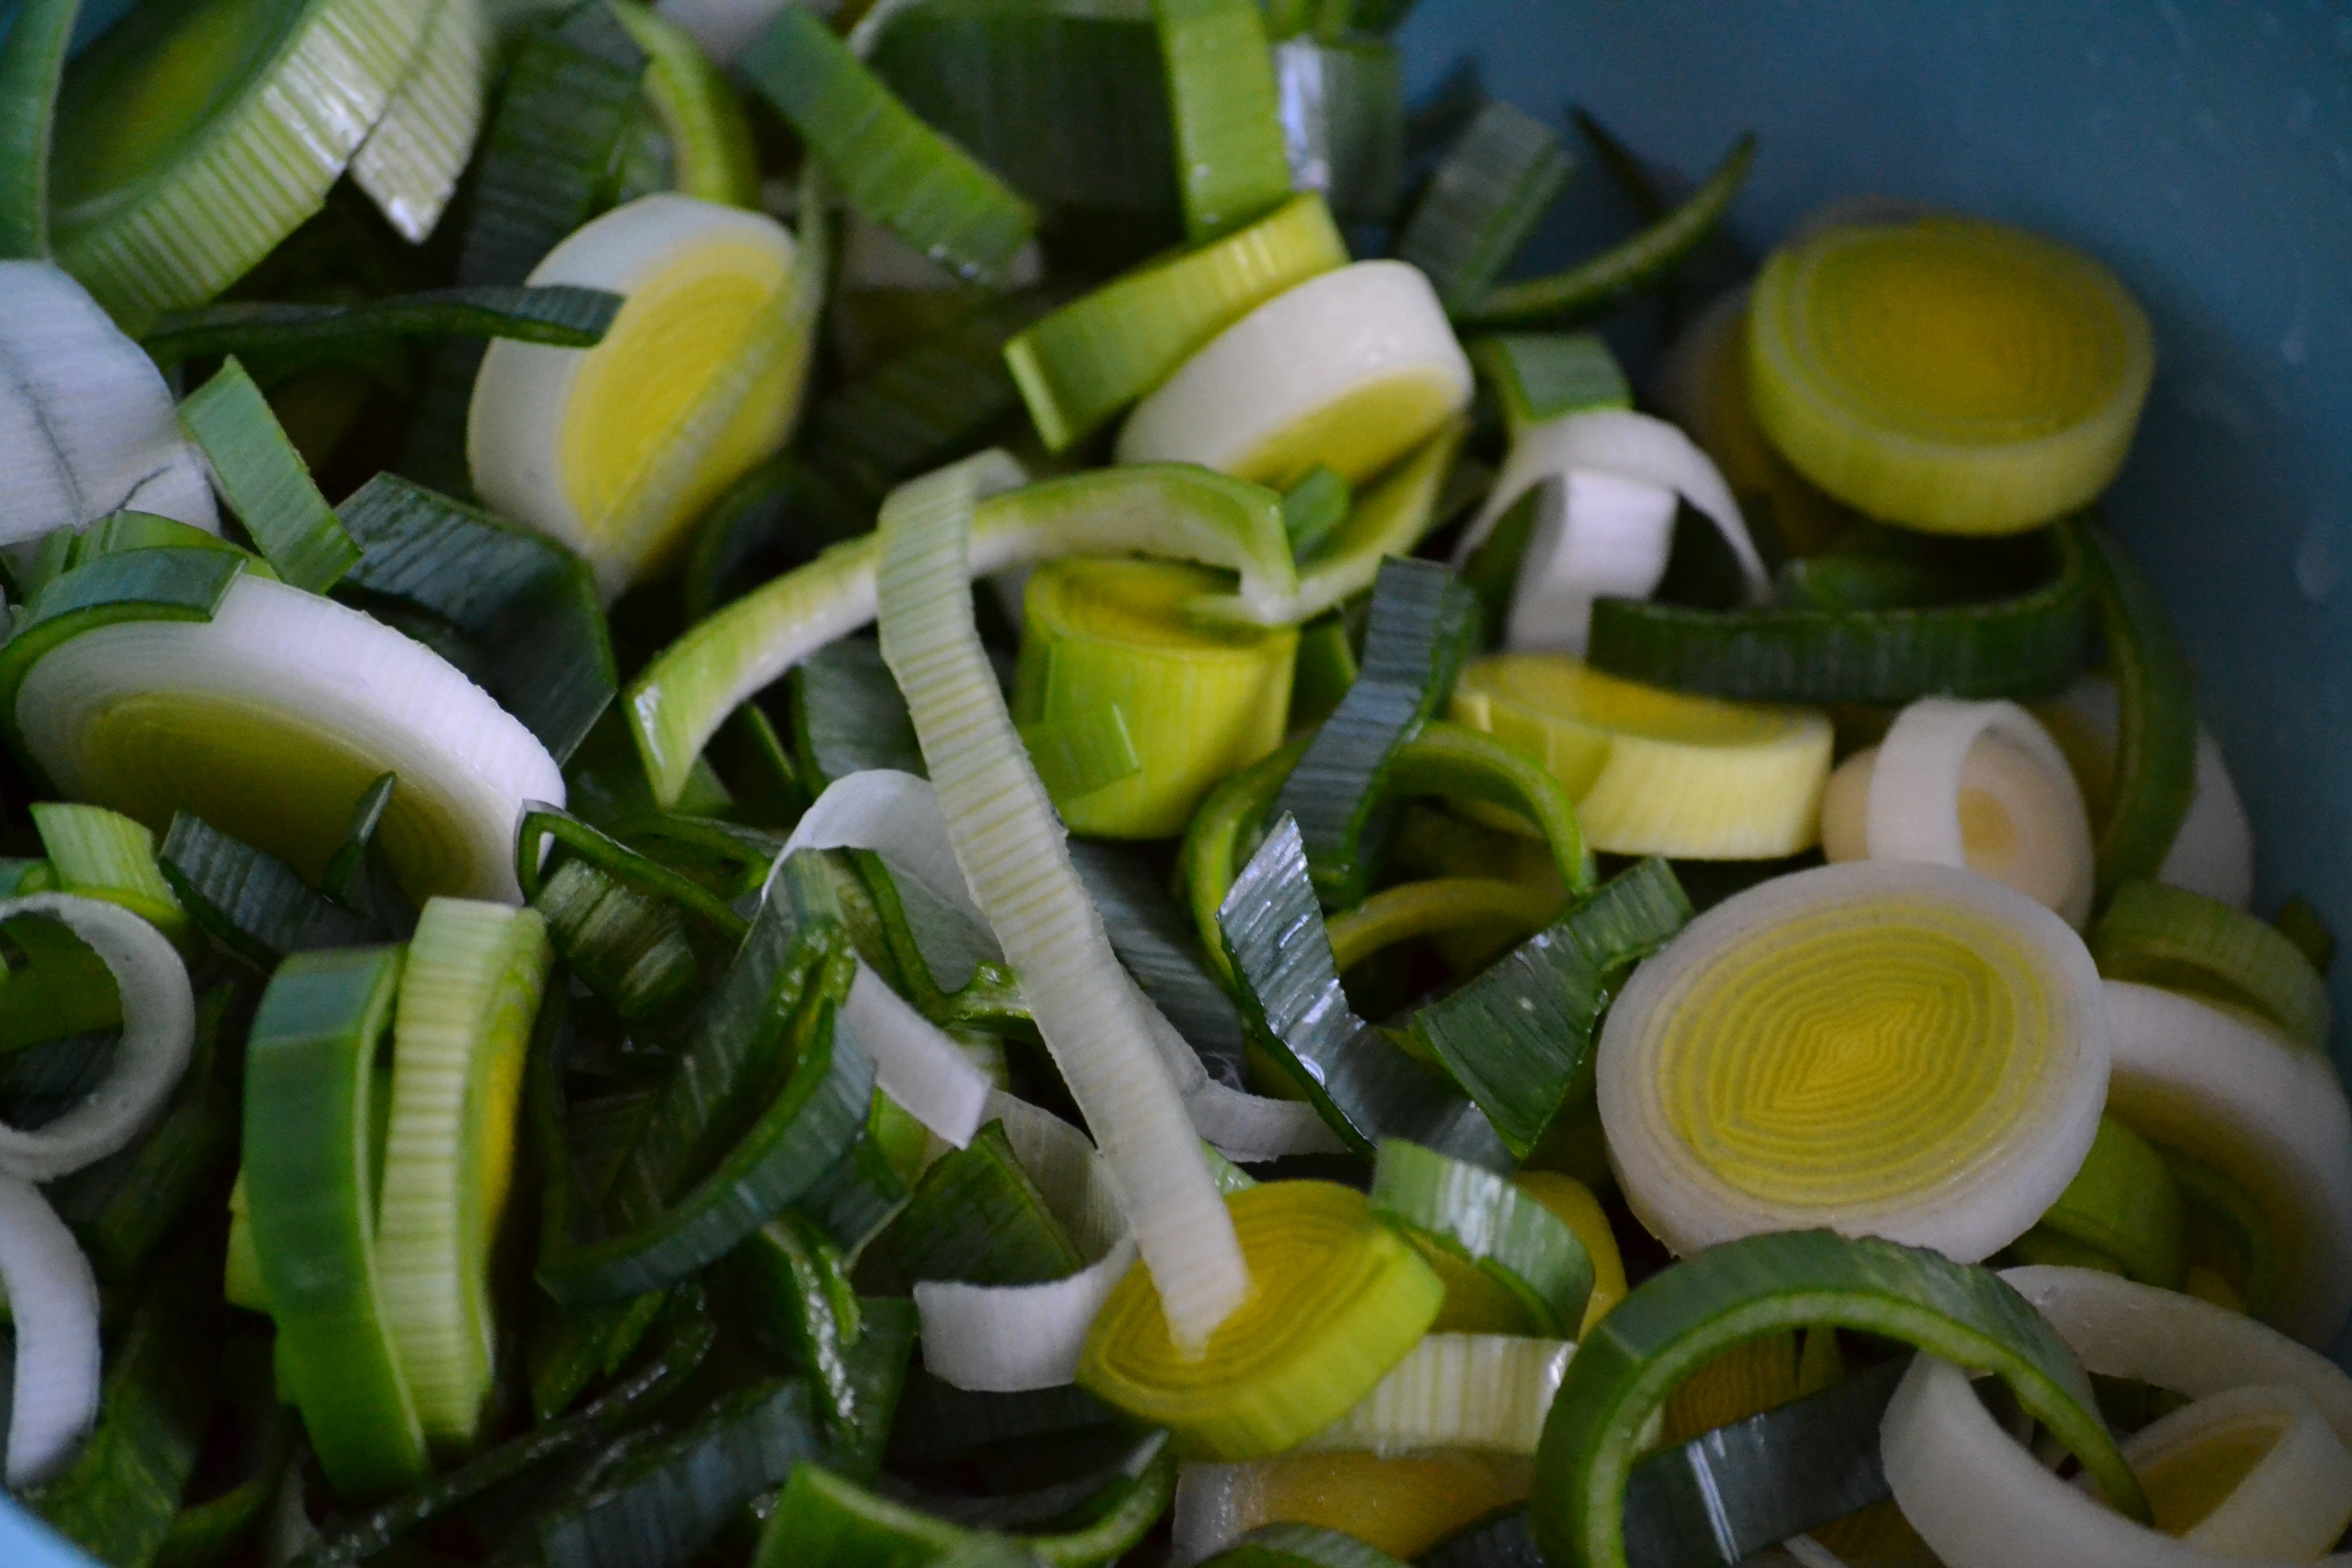
plant, fruit, flower, dish, food, green, produce, vegetable, kitchen, healthy, eat, cook, cut, nutrition, vegetables, raw, leek, frisch, cucurbita, flowering plant, land plant, summer squash